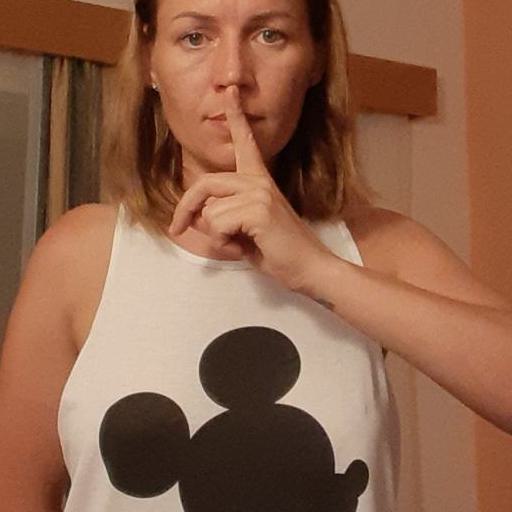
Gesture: mute